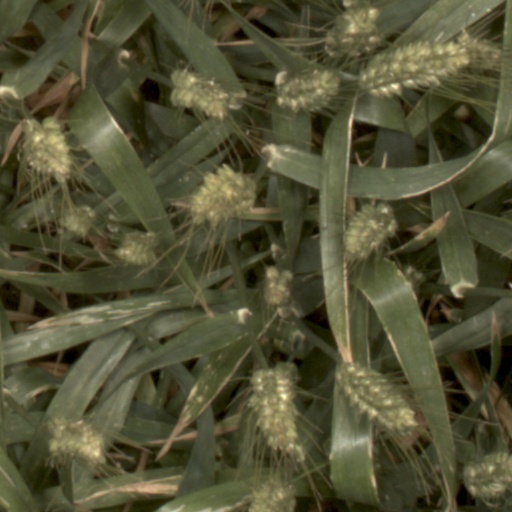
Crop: wheat